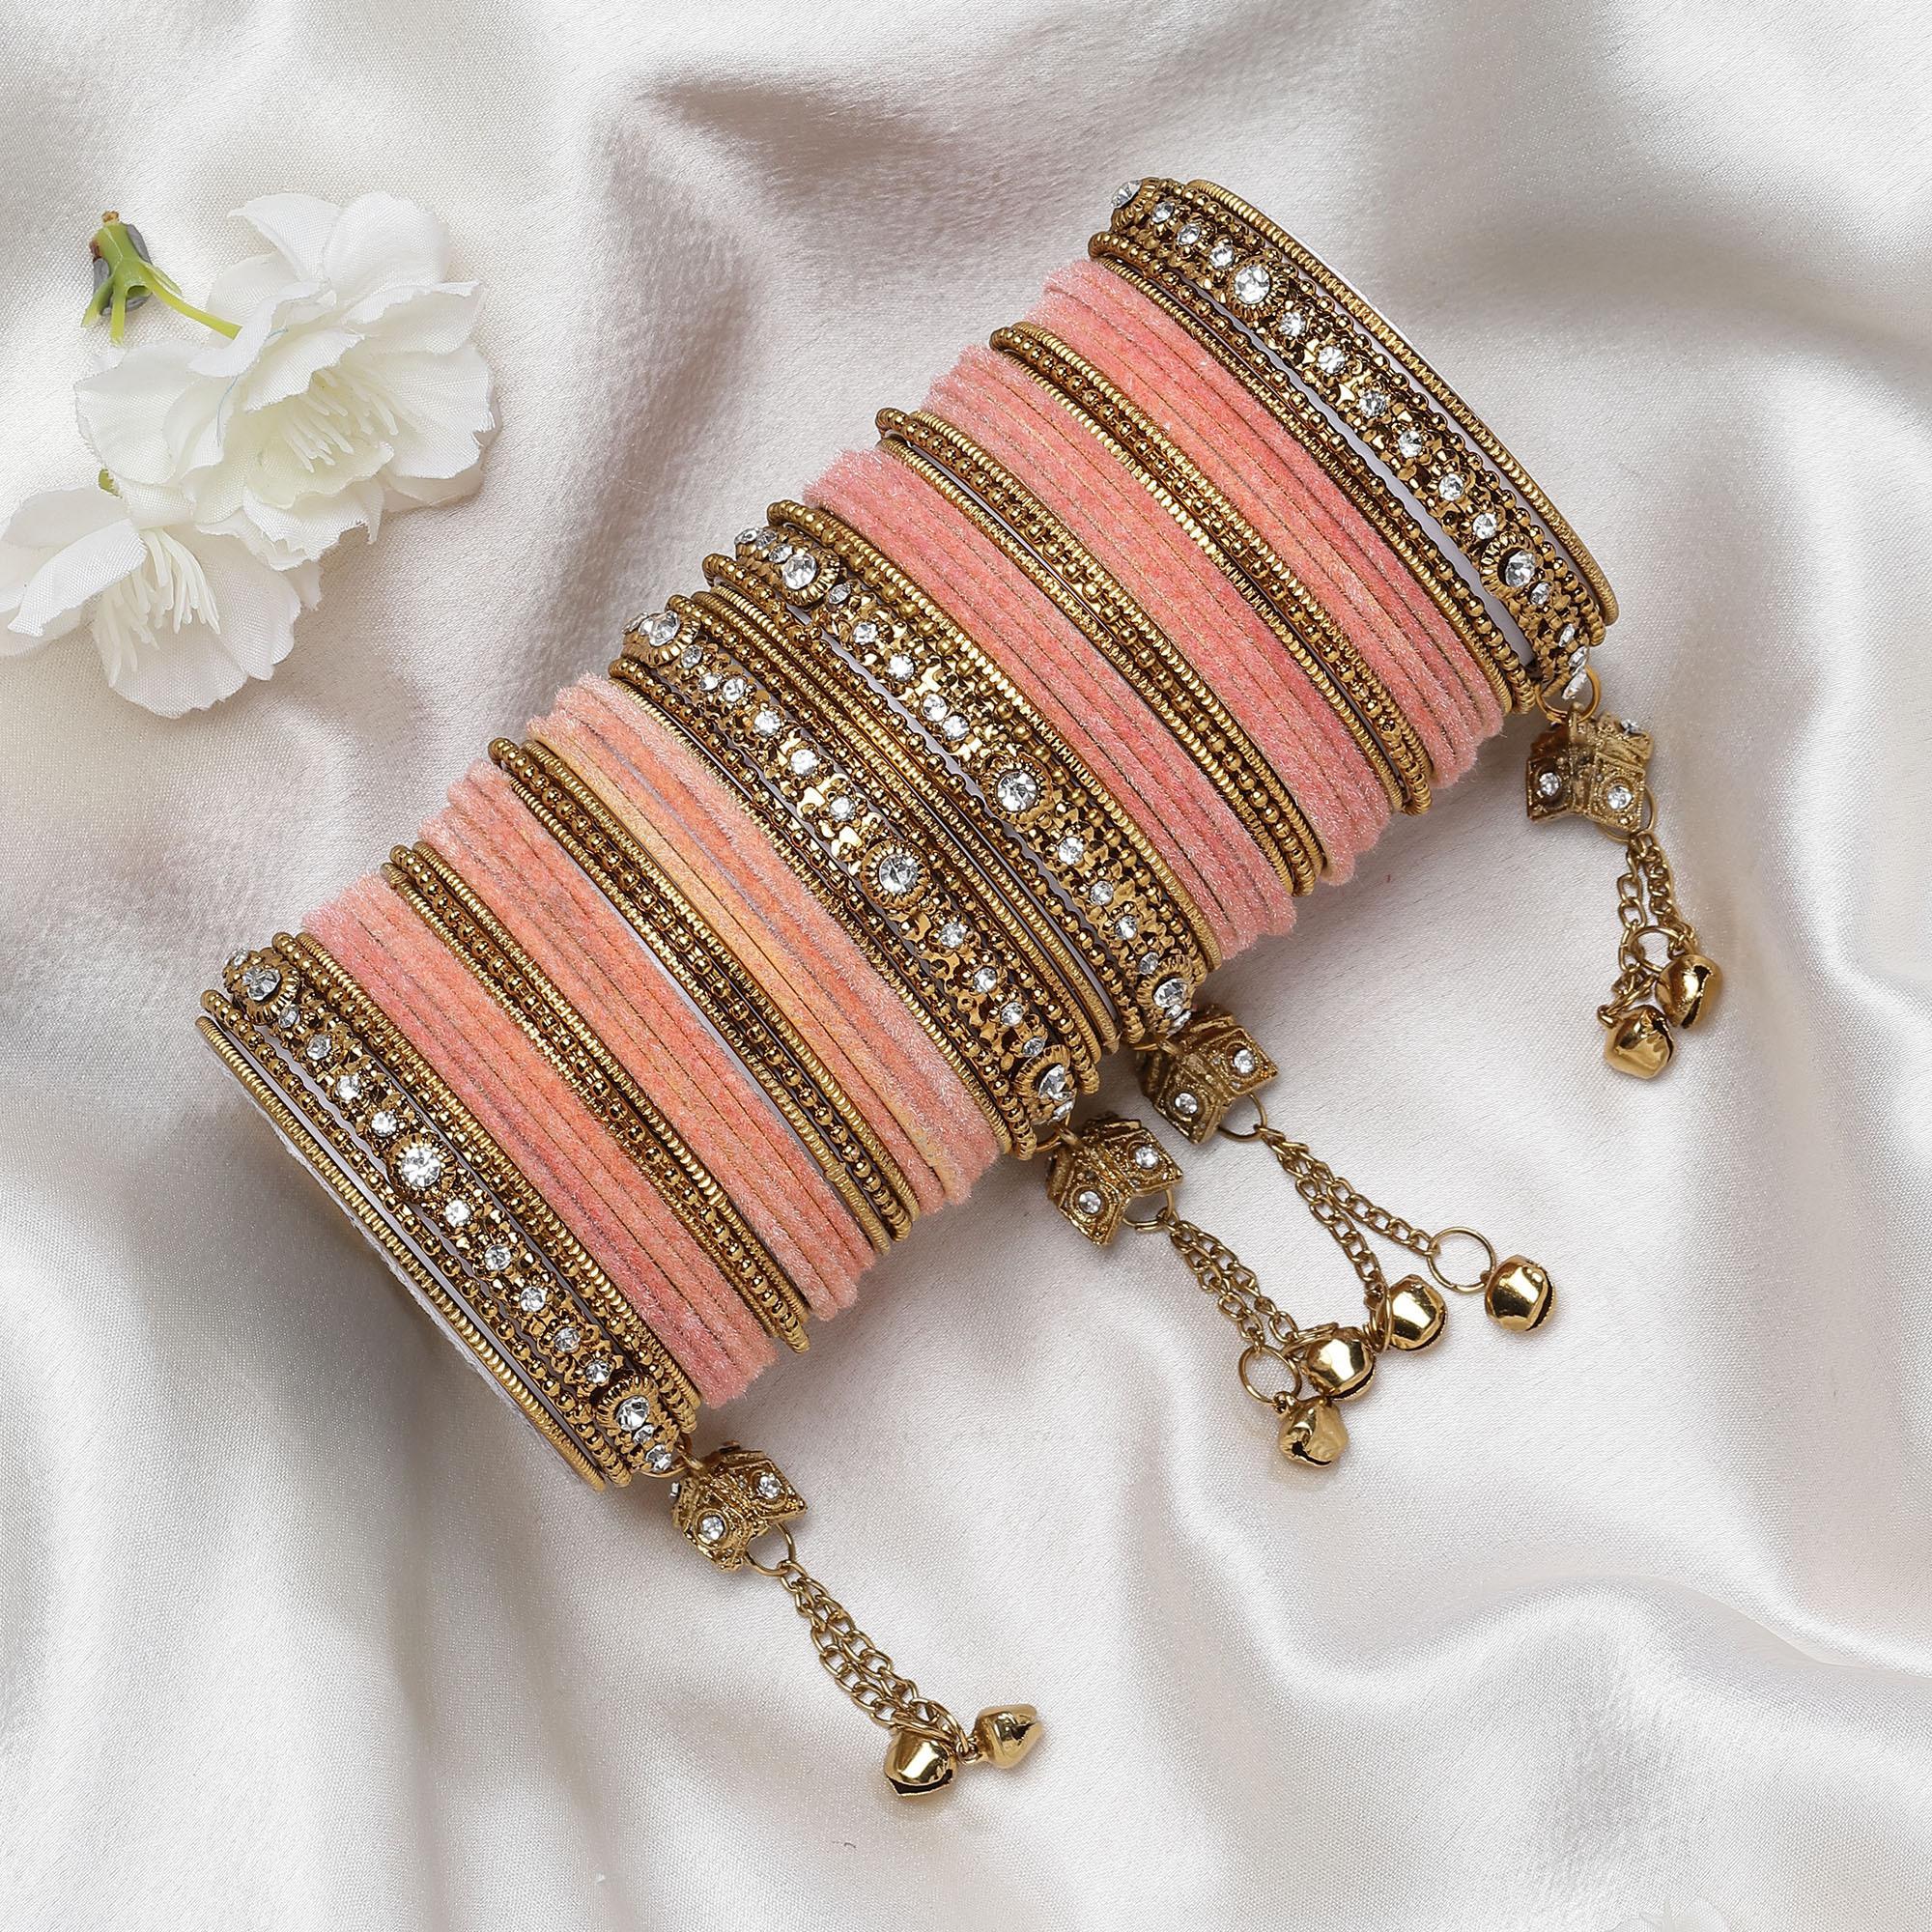
ZENEME Gold-Plated Peach Matte Finish Velvet AD Studded Gold Pearl Tasselled Bangles Set Of 56
Type: Bangles
Brand: Zeneme
Price: Rs. 399
 Be a trendsetter and embrace yourself with the wide collection of zeneme. Jewelry has its own place in our hearts. It is every woman’s best friend and more. Since a decade 2011 and with vision of fulfilling every womans desire to look radiant with the unique collection of jewellery which is not just a tradition, it is a form of lifestyle. Zeneme has consistently ensured that it spreads happiness with its masterpieces not just in india but across the globe. Must-have, daily-wear elegant american diamond studs and cuffs from the house of zeneme even perfect for all other special occasions.Disclaimer:Wipe your jewellery with a soft cloth after every use. Always store your jewellery in a flat box to avoid accidental scratches. Keep sprays and perfumes away from your jewellery. Do not soak your jewellery in water. Clean your jewellery using a soft brush, dipped in jewellery cleaning solution only.
Features: Bangles,Bangle,Handcrafted Designer Fashion Bangles,Emblish Design Bangles
Included: Set Of 56 Bangles